Charlotte Cushman

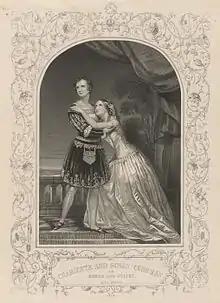
The Cushman sisters, Charlotte and Susan, as "Romeo and Juliet" in 1846

By 1839, her younger sister Susan Webb Cushman became an actress, and at the age of 14 had married Nelson Merriman. Her husband abandoned her when she was pregnant and Charlotte cared for her sister. The two sisters became famous for playing "Romeo and Juliet" together, with Charlotte playing Romeo and Susan playing Juliet.